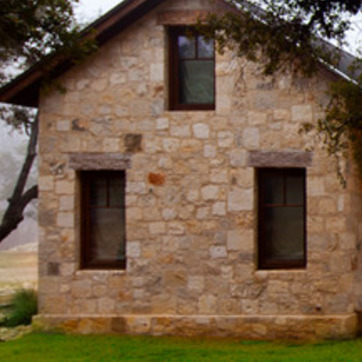
Material: stone